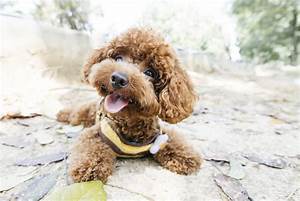
Label: cane